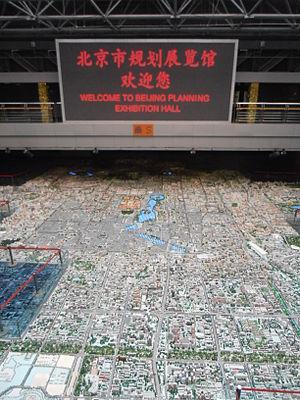
Salle d'exposition de la planification de Pékin est un musée consacré à l'urbanisme et situé à Pékin en Chine. Il a été ouvert en 2005 et a été le premier musée du pays consacré à l'urbanisme. Après son ouverture, de nombreux musées d'urbanisme ont été ouverts dans d'autres villes chinoises.